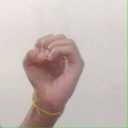
अक्षर: ऊ